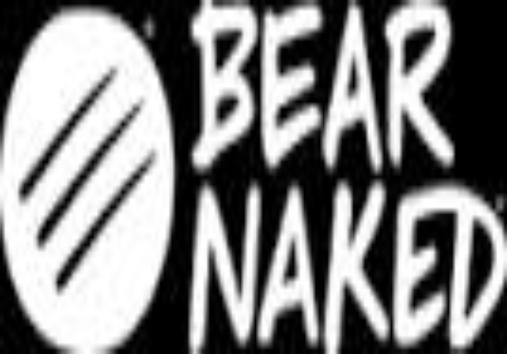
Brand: Bear Naked
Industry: Food